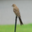
Label: bird